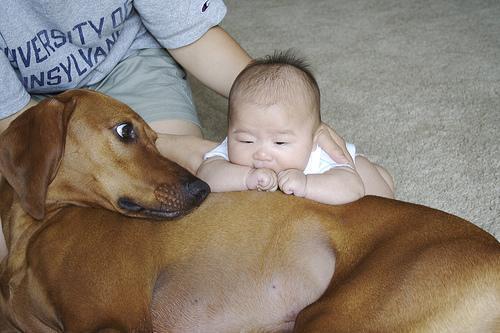
redbone